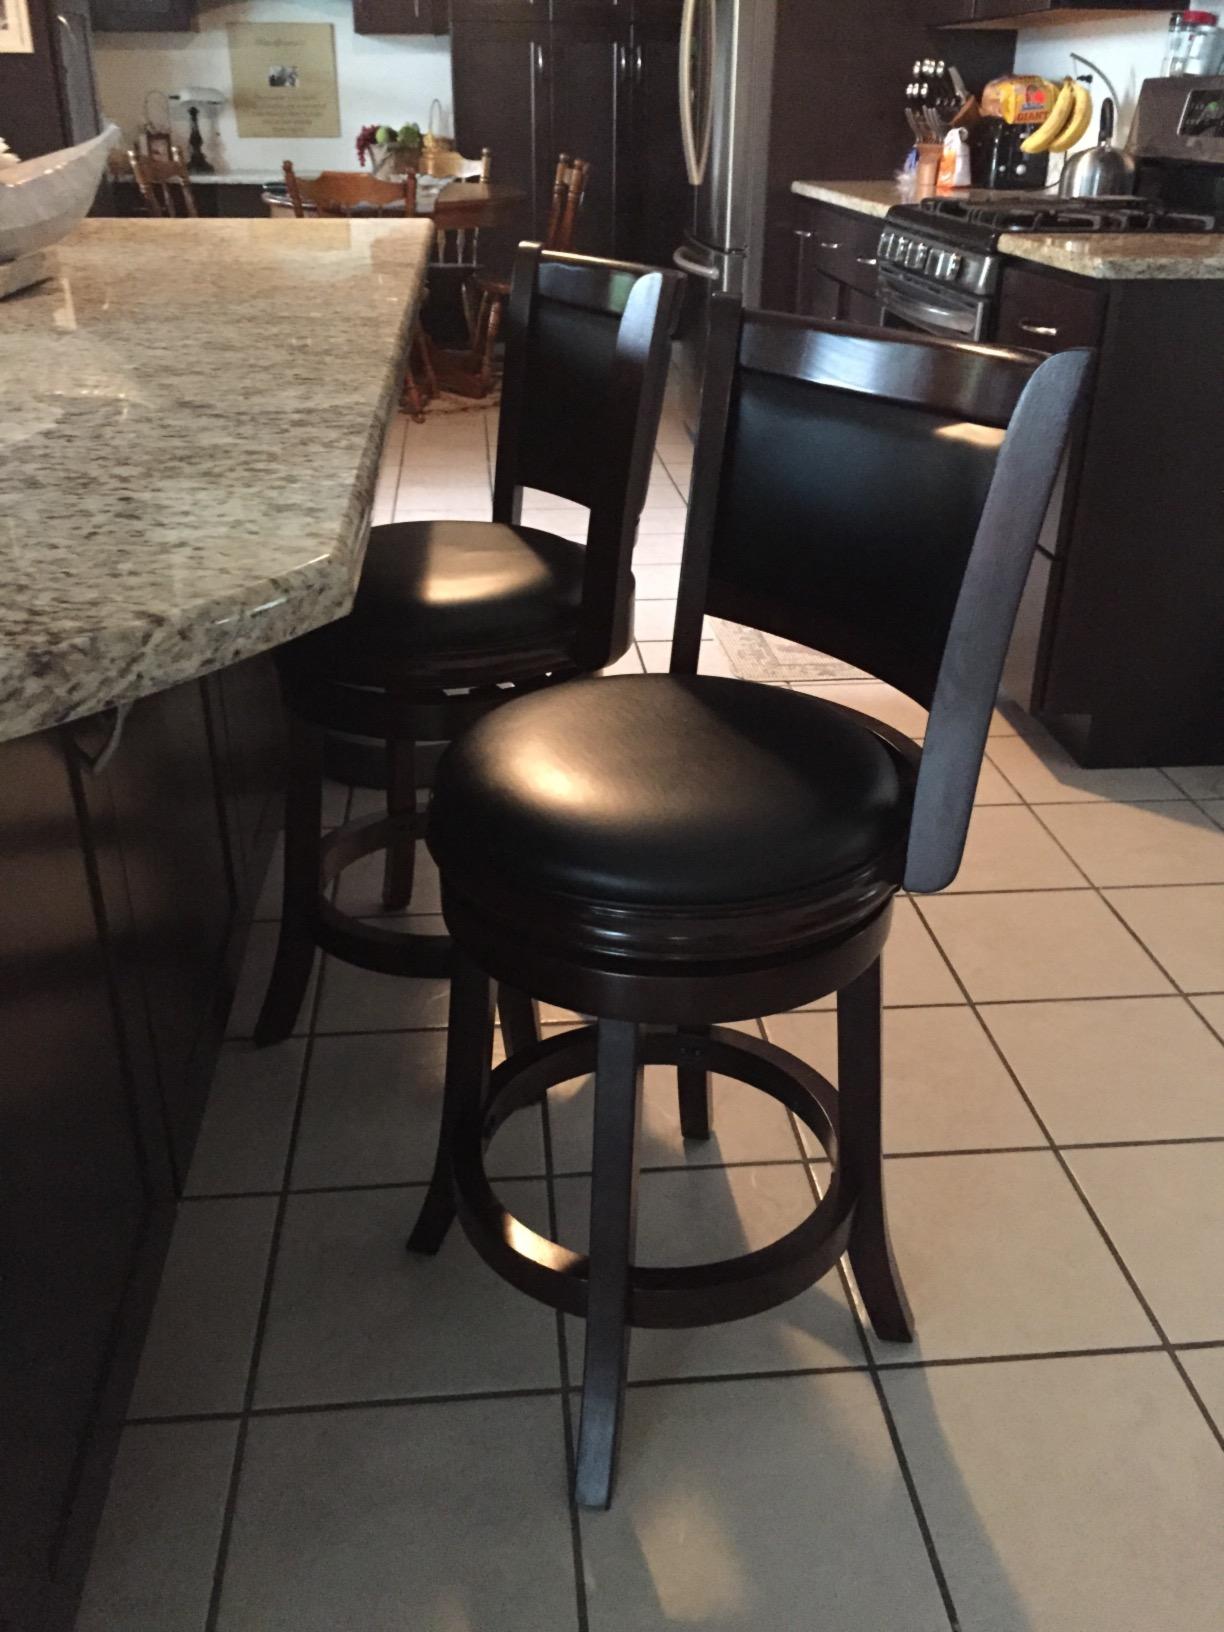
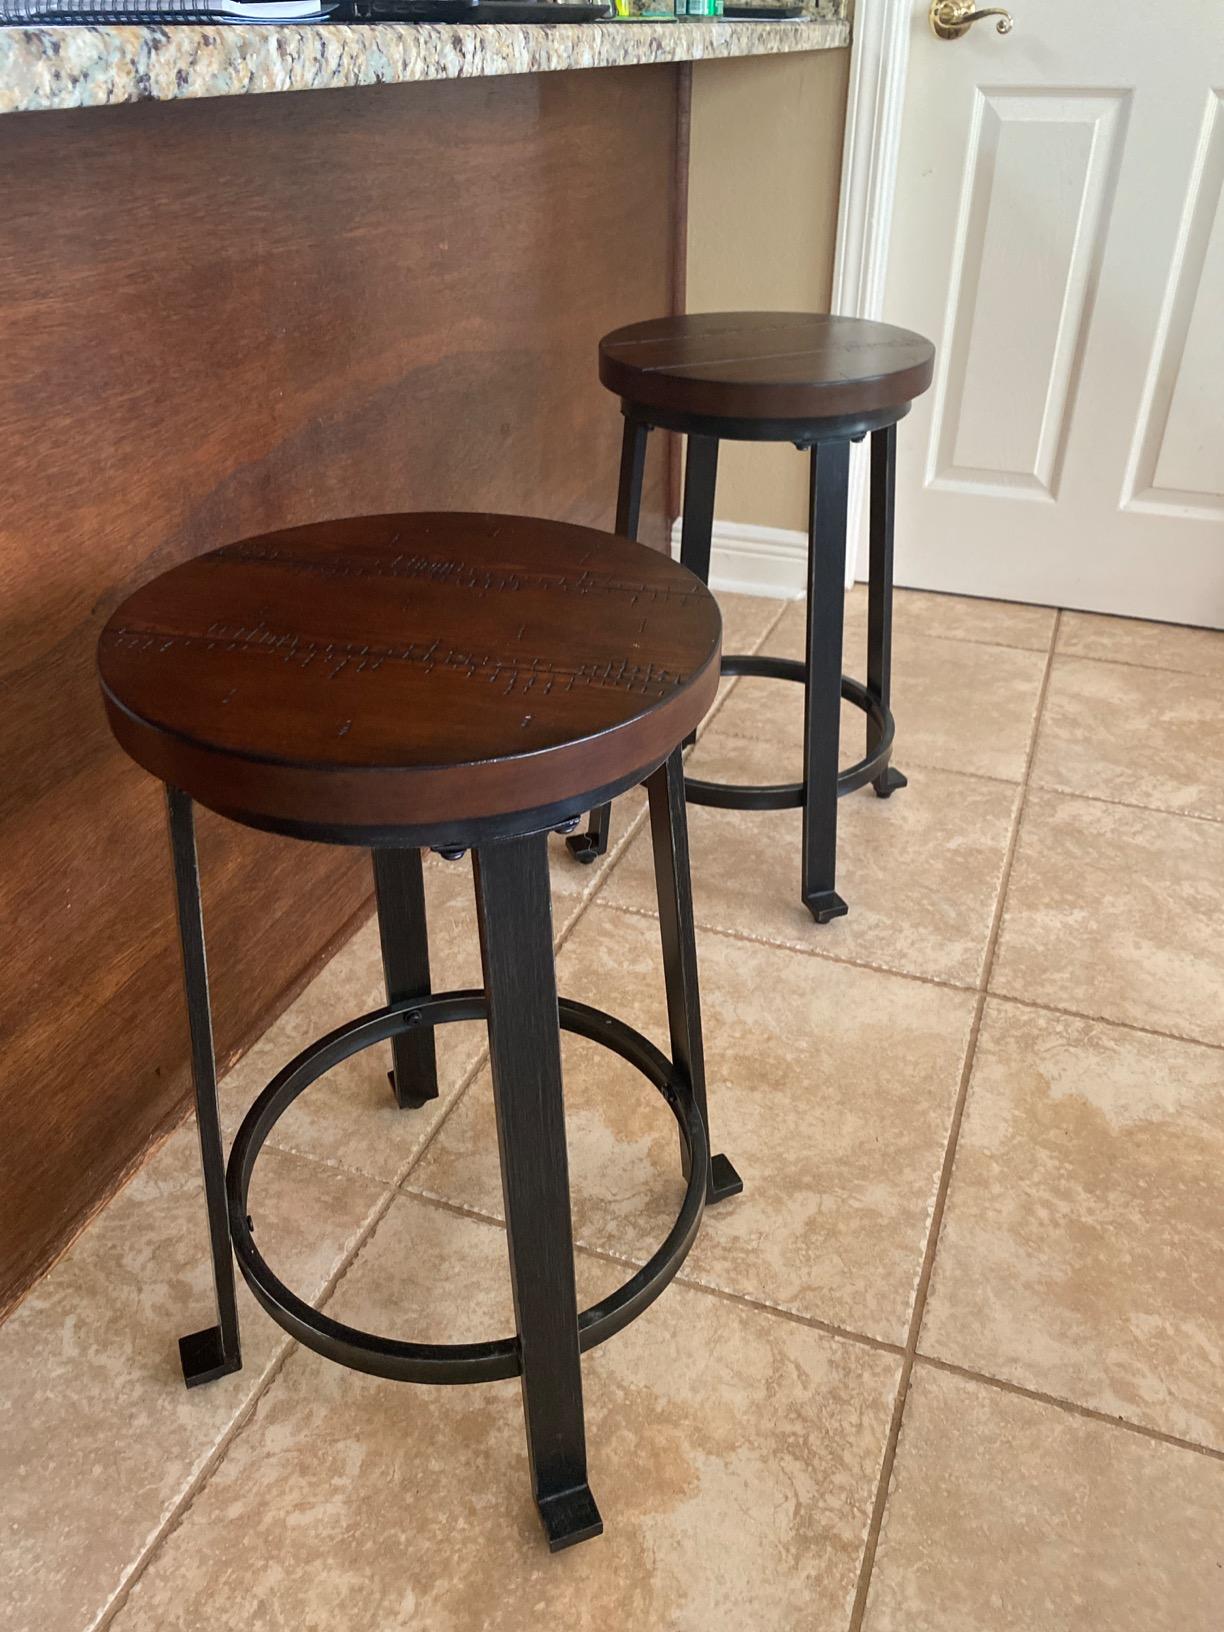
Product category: stool
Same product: no